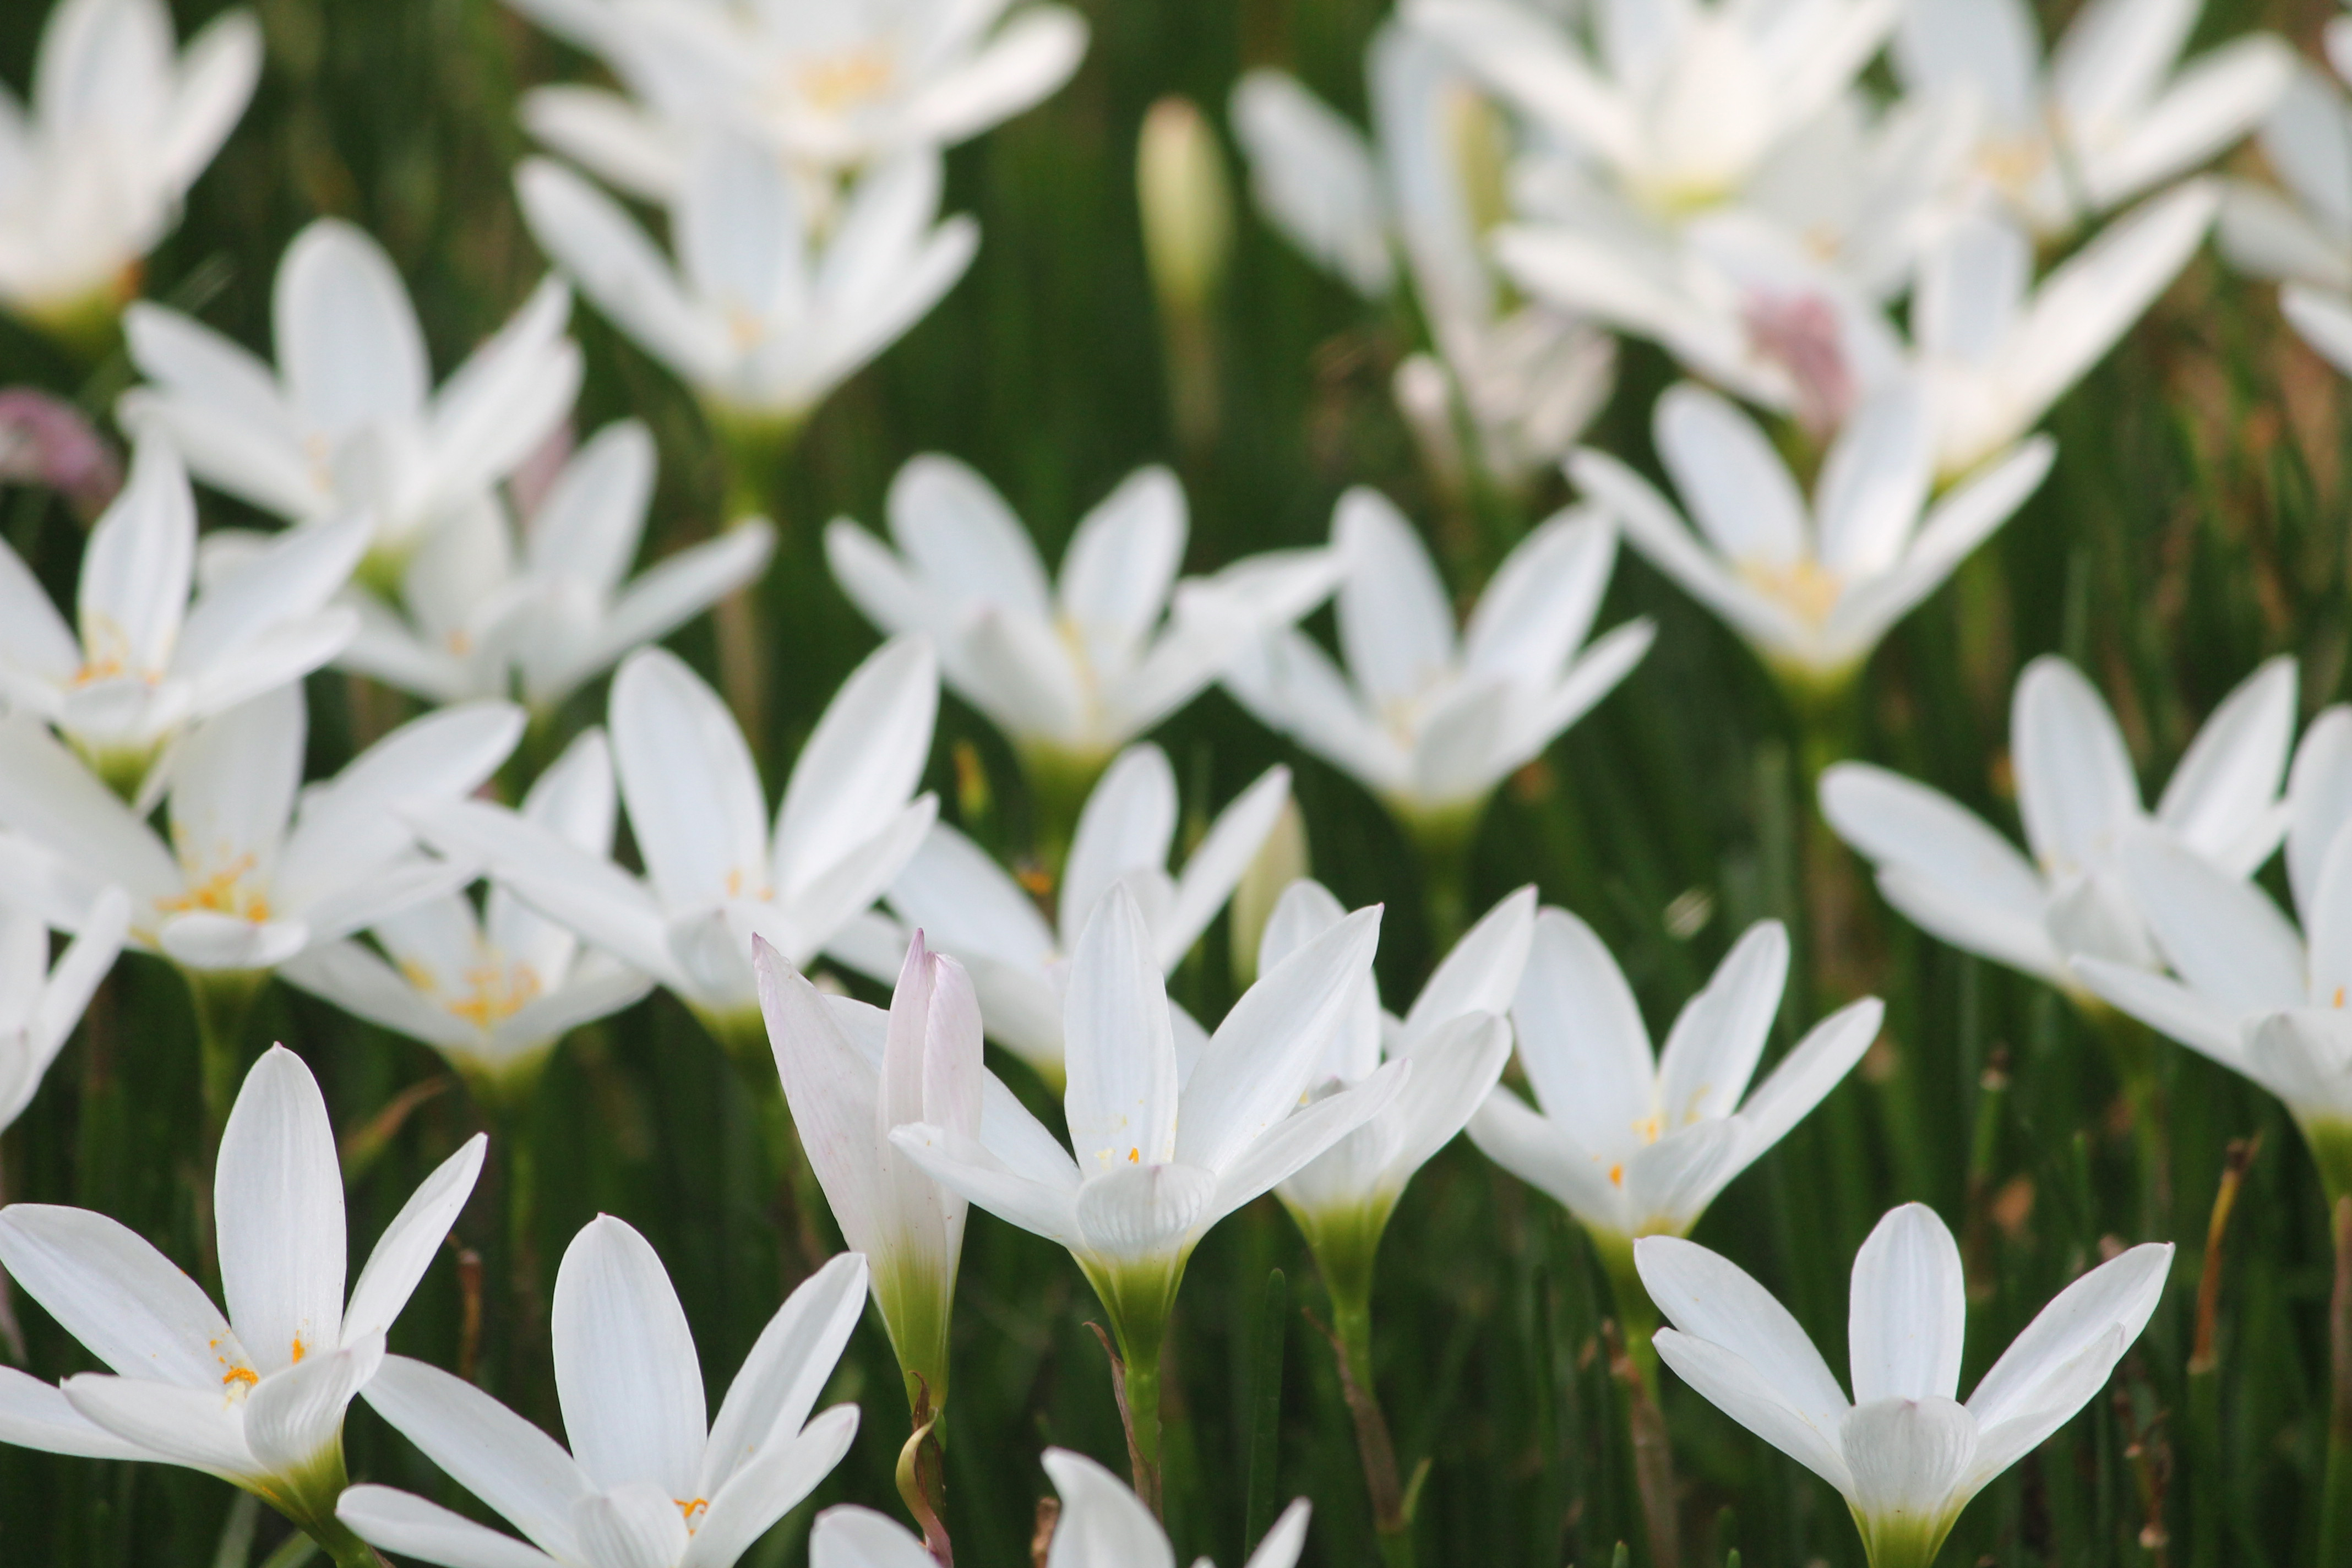
white, rain, lily, morning, flora, flowers, flower, plant, wildflower, spring, flowering plant, petal, grass